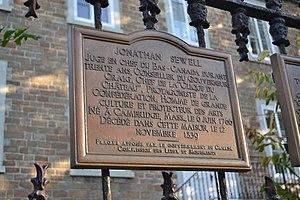
Maison Sewell, 87, rue Saint-Louis, Québec (Canada). (Protection LHN. Voir la liste des lieux patrimoniaux de Québec pour plus de détails).
Jonathan Sewell, né Sewall le 6 juin 1766 à Cambridge et mort le 11 novembre 1839 à Québec, est un homme politique et juriste britannique.